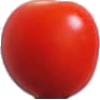
Label: Tomato Cherry Red 1